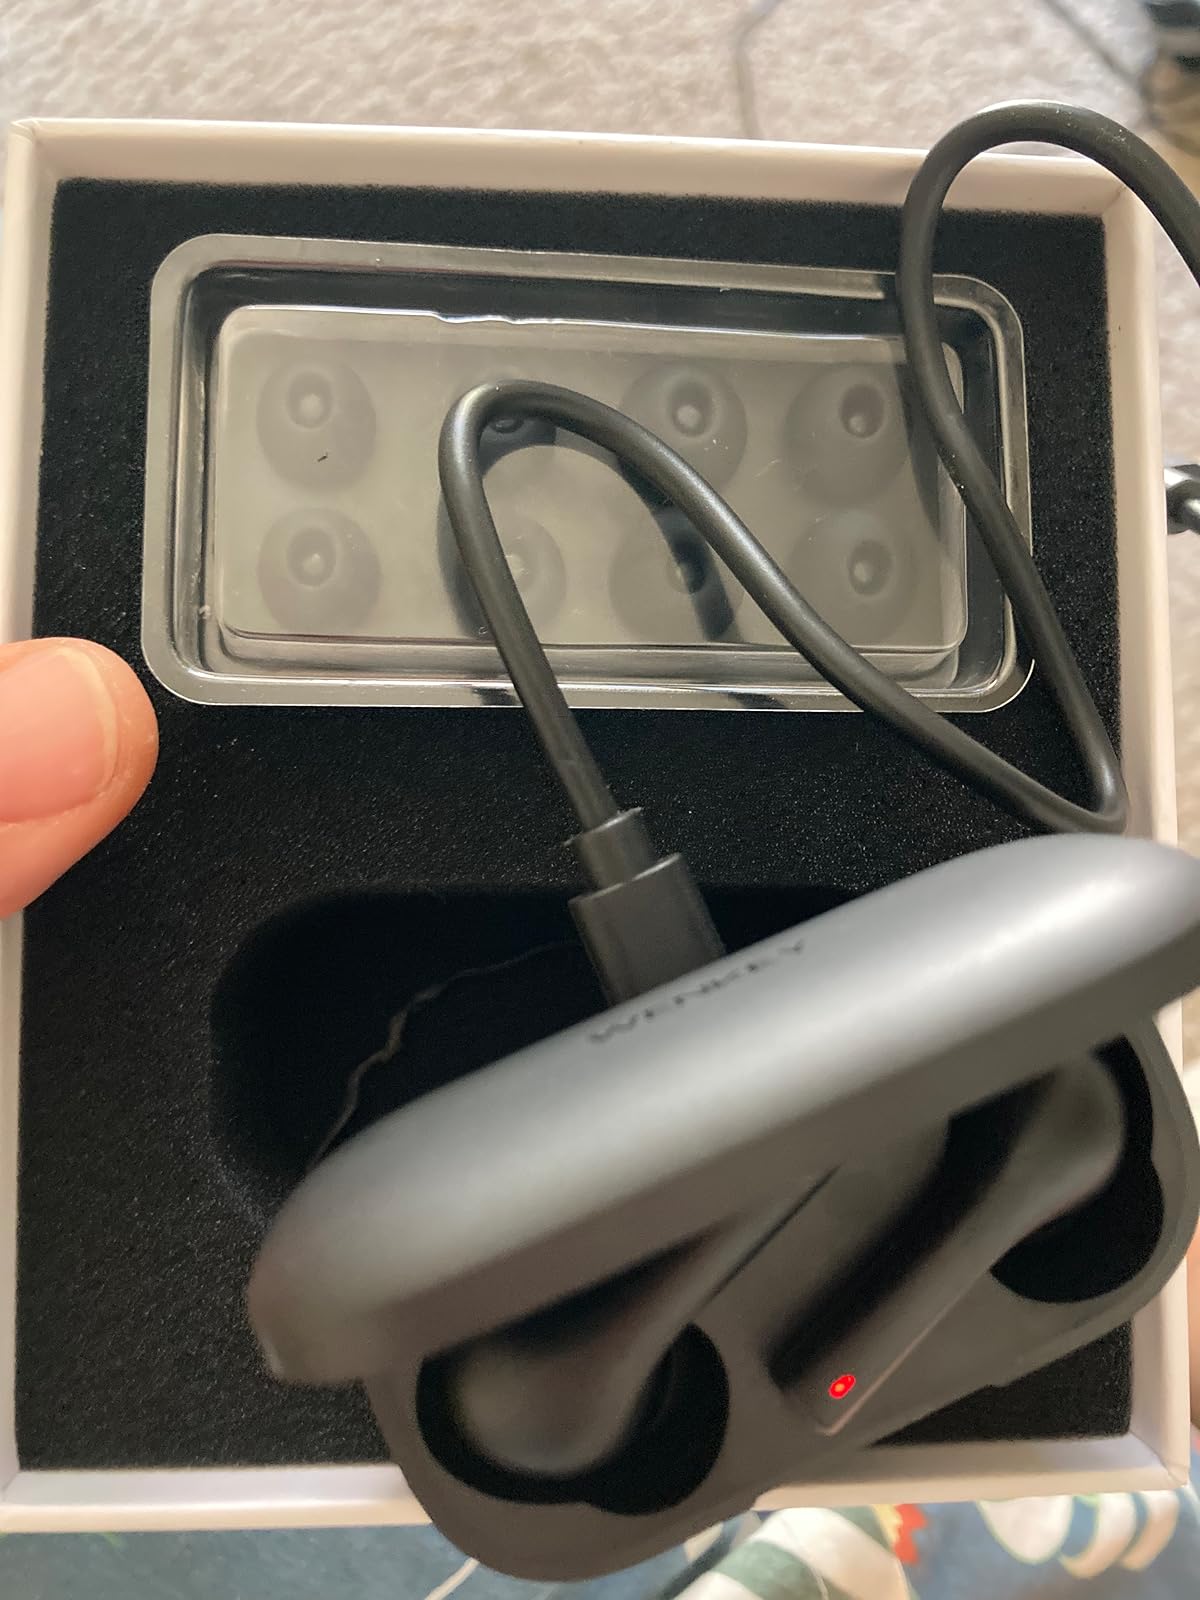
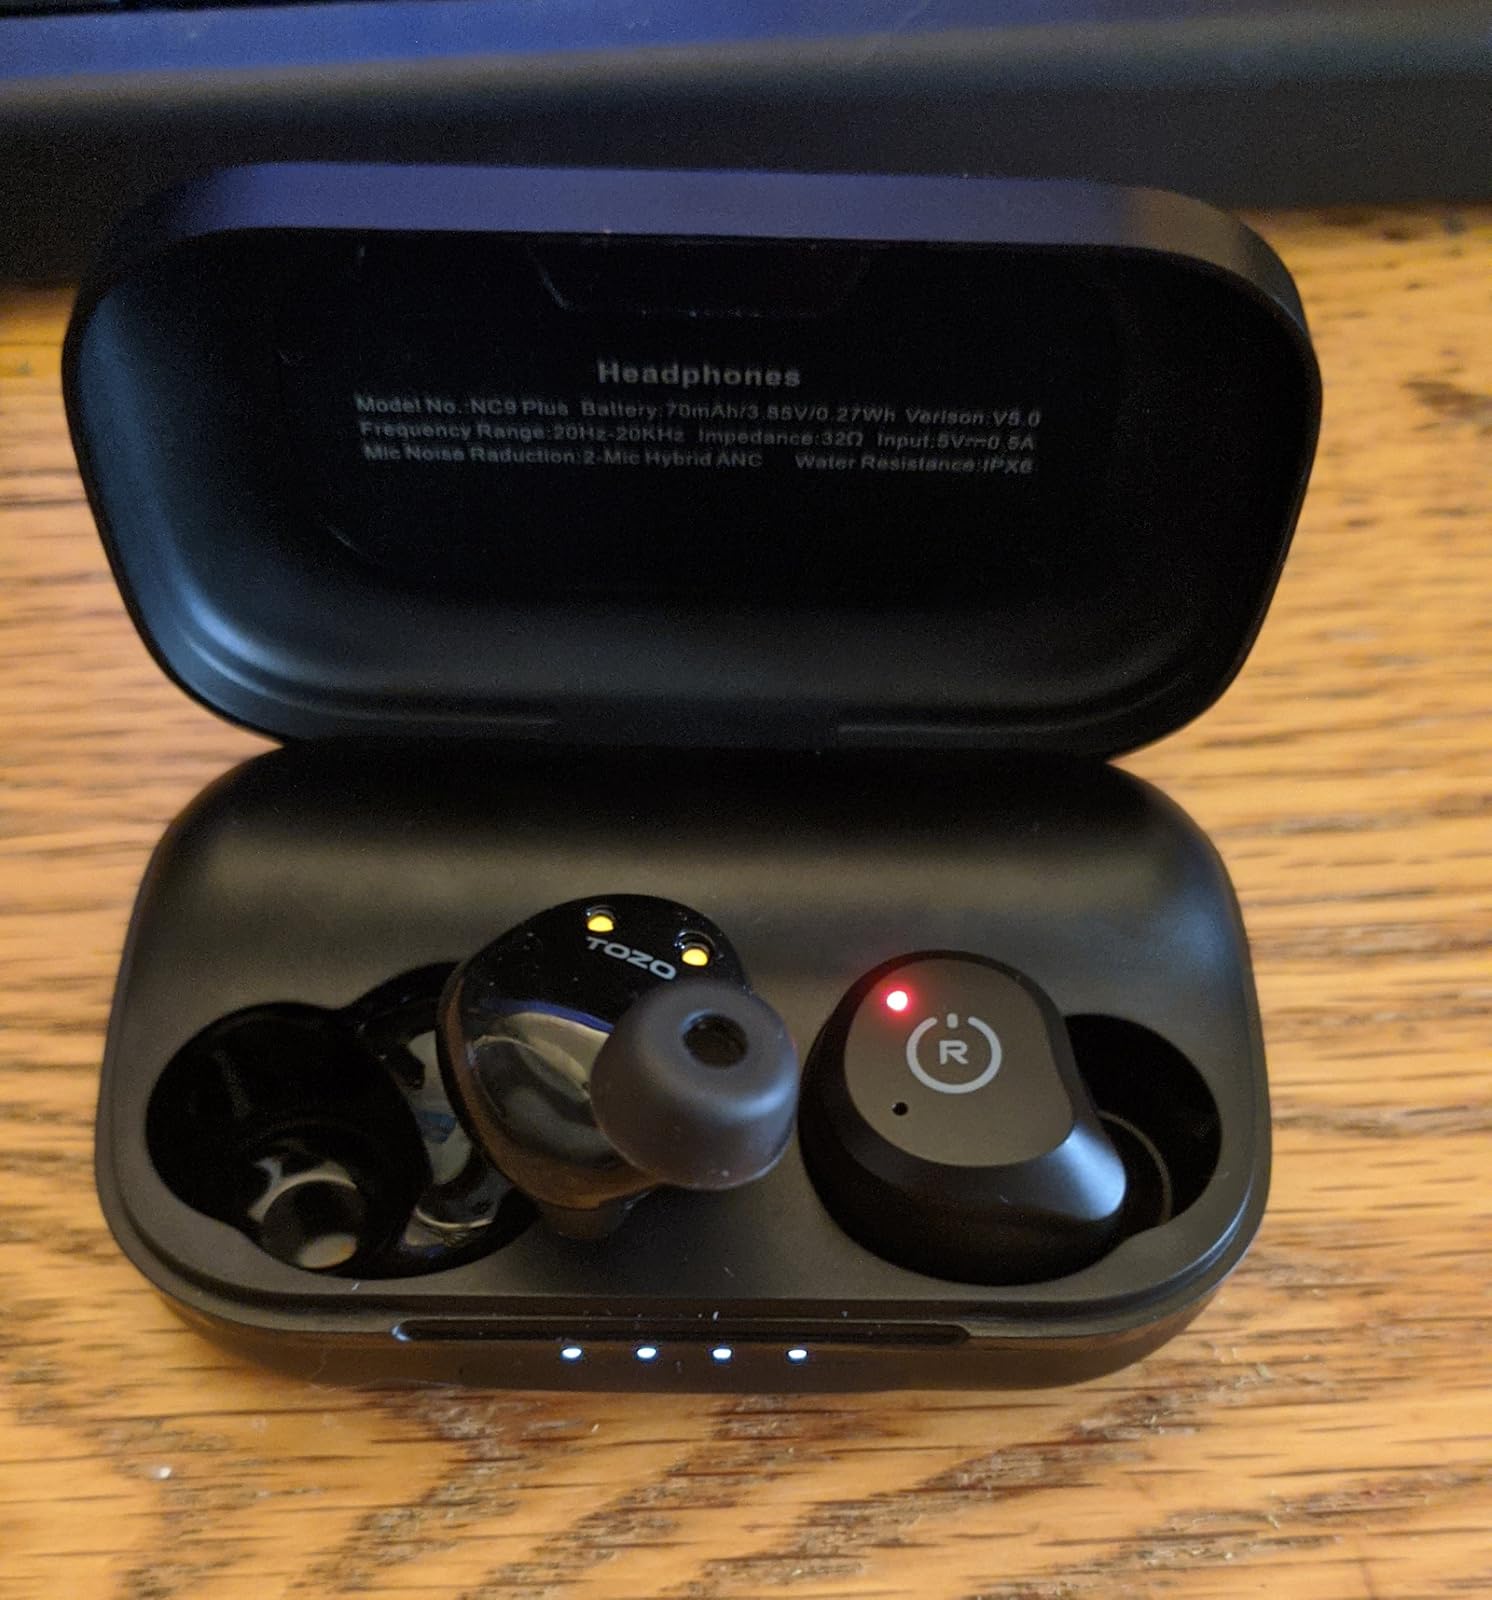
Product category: earbuds
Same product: no